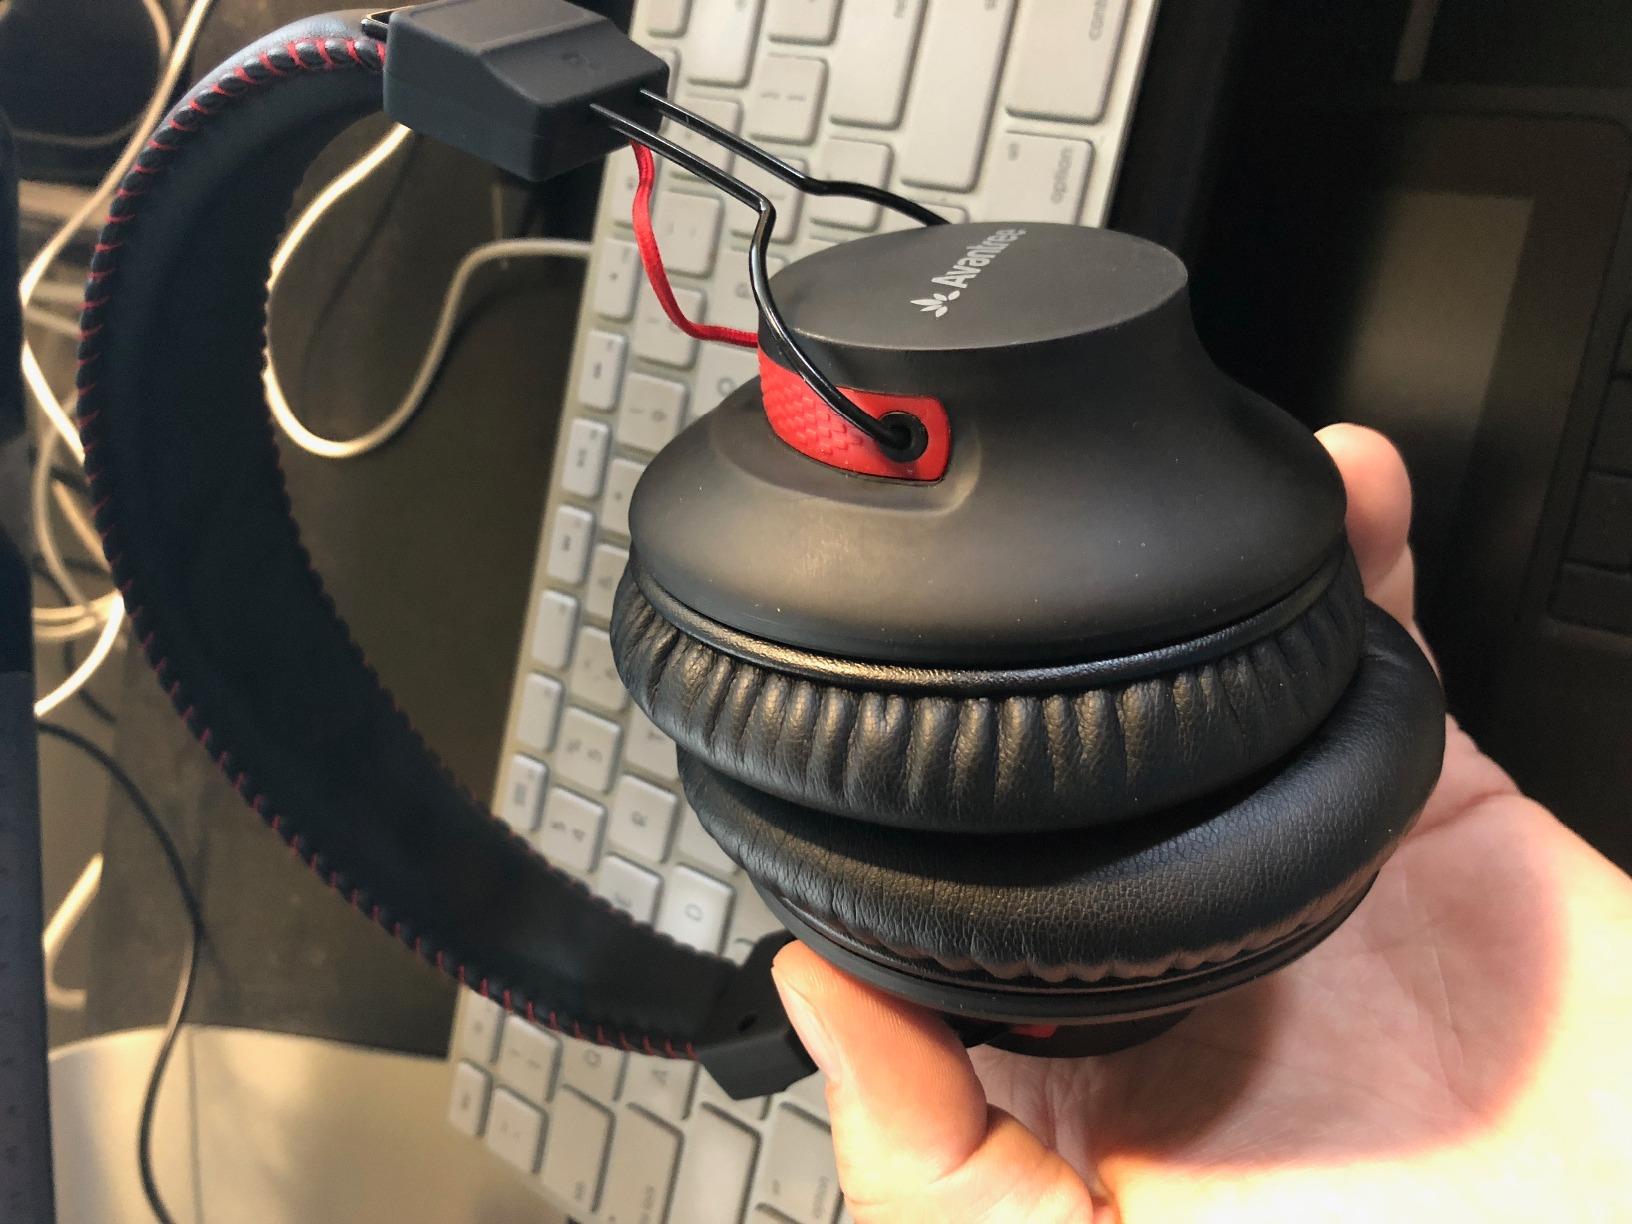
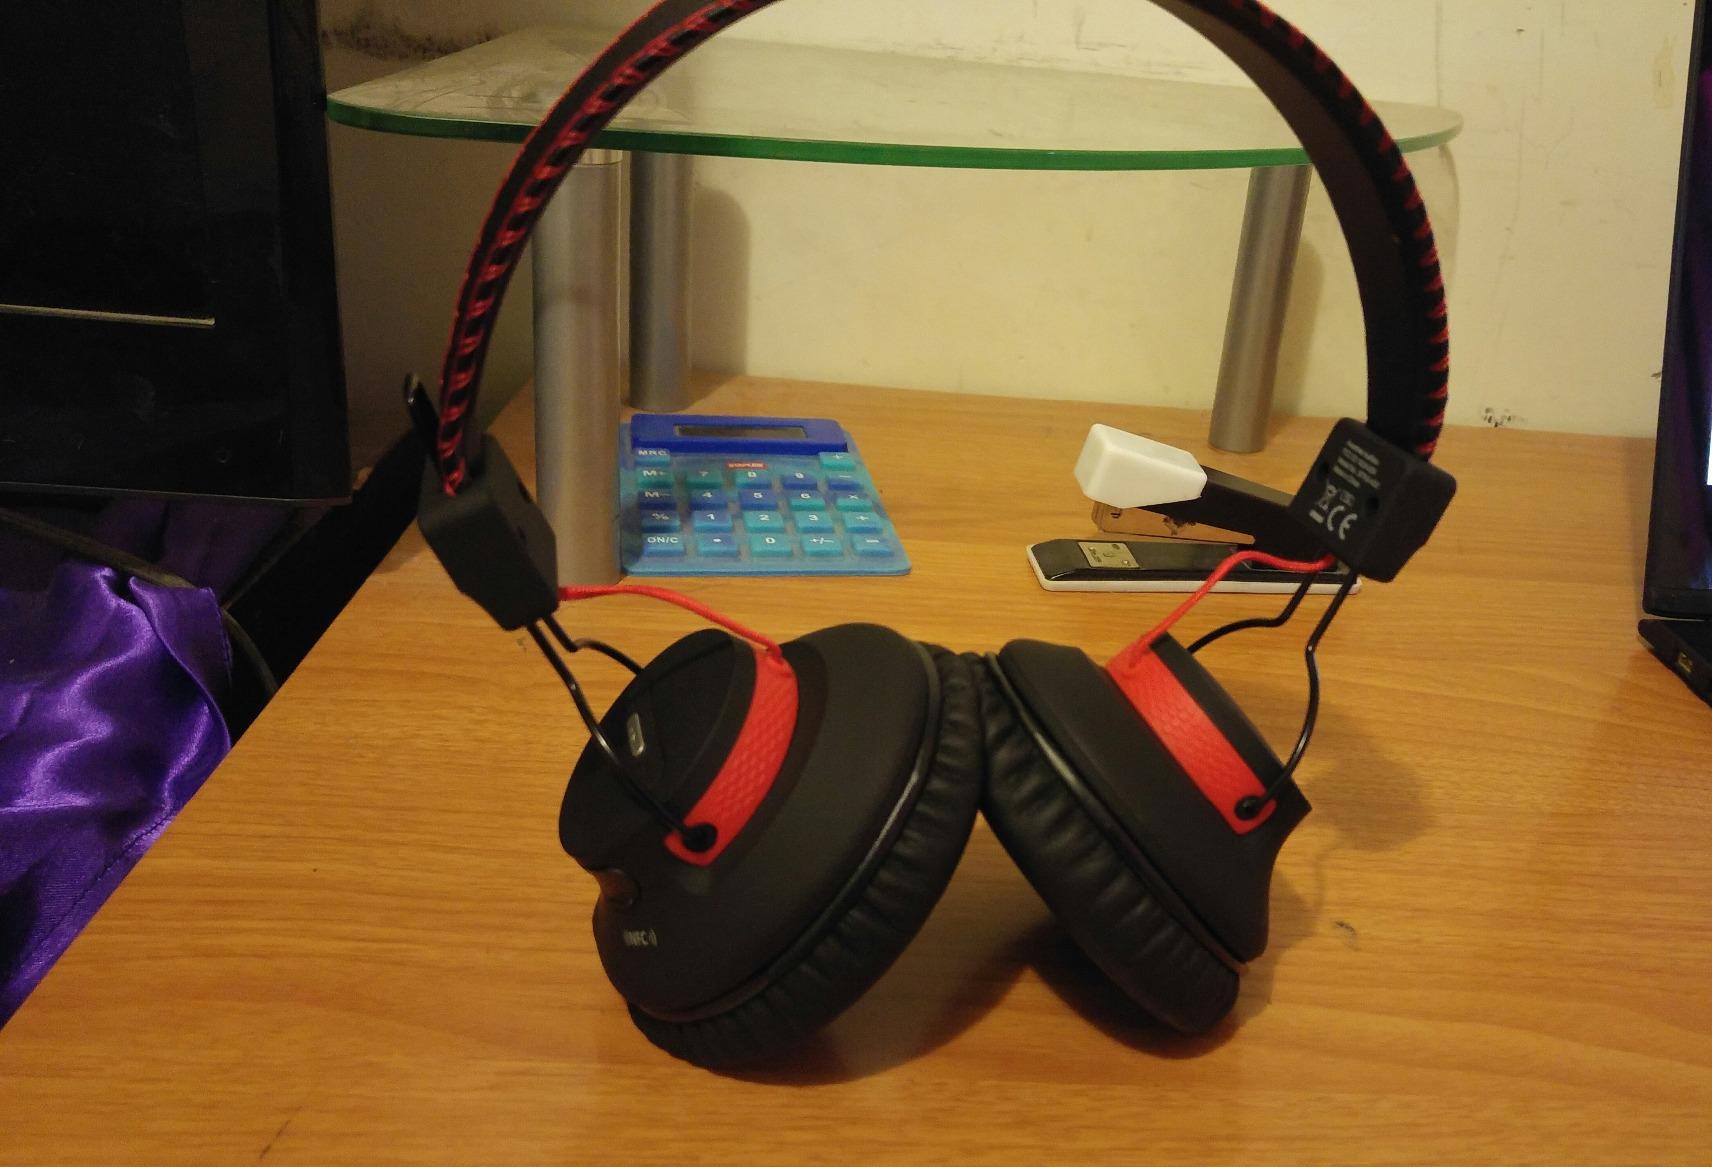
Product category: headphones
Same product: yes